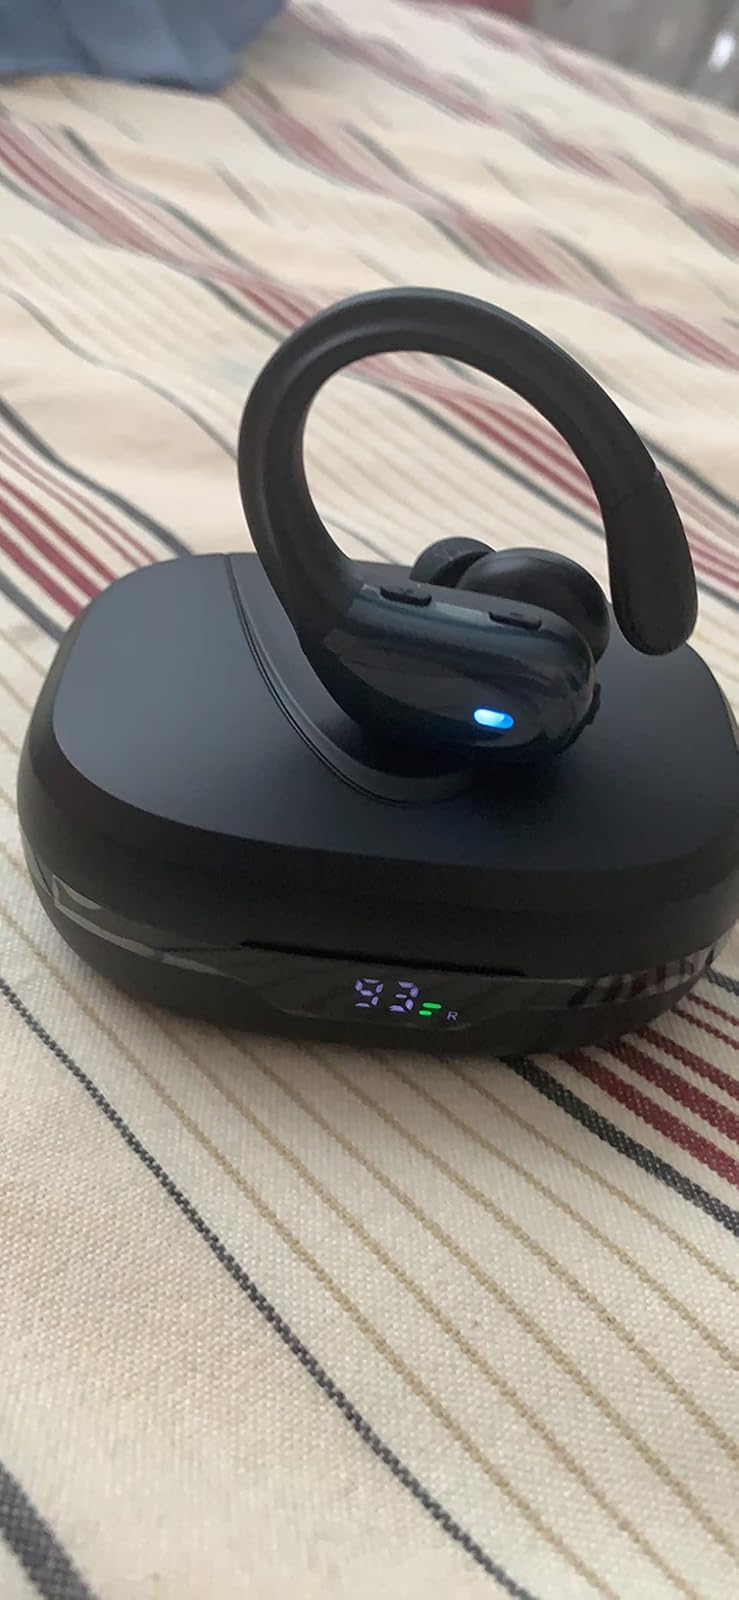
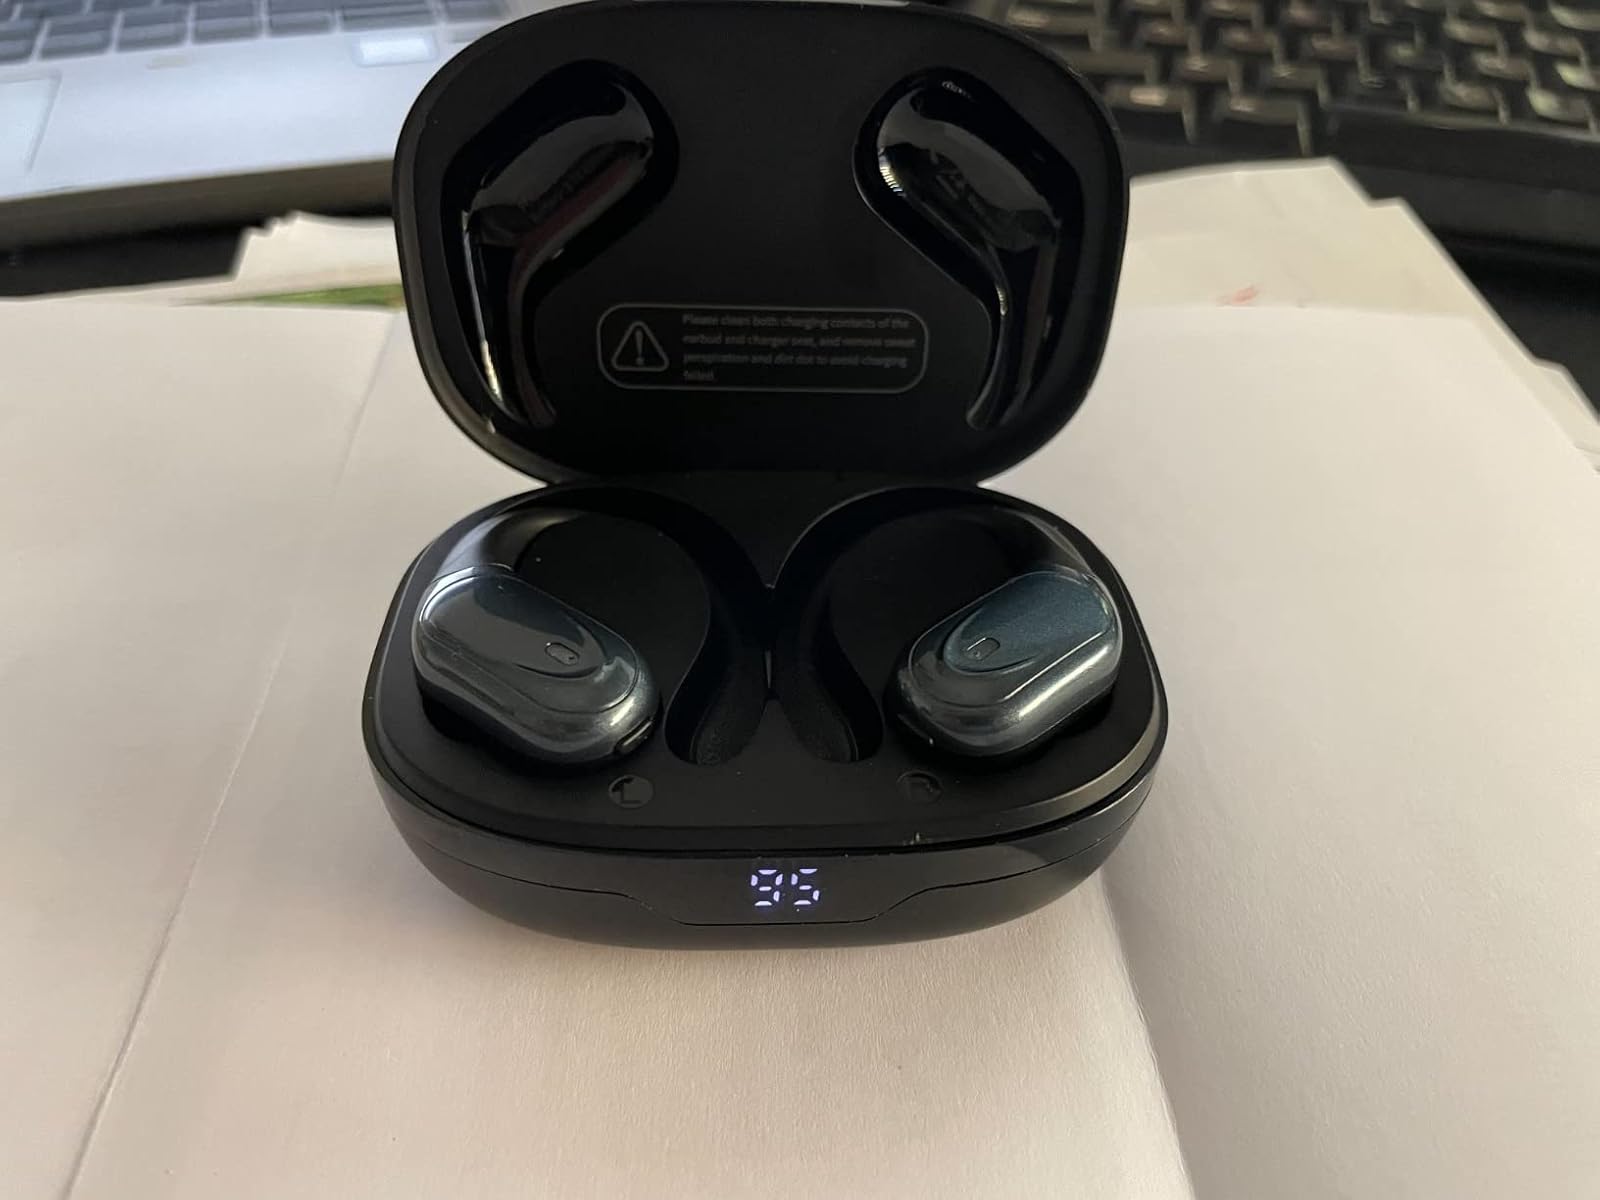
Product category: earbuds
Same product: yes